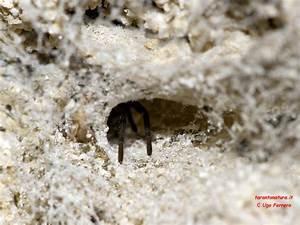
spider